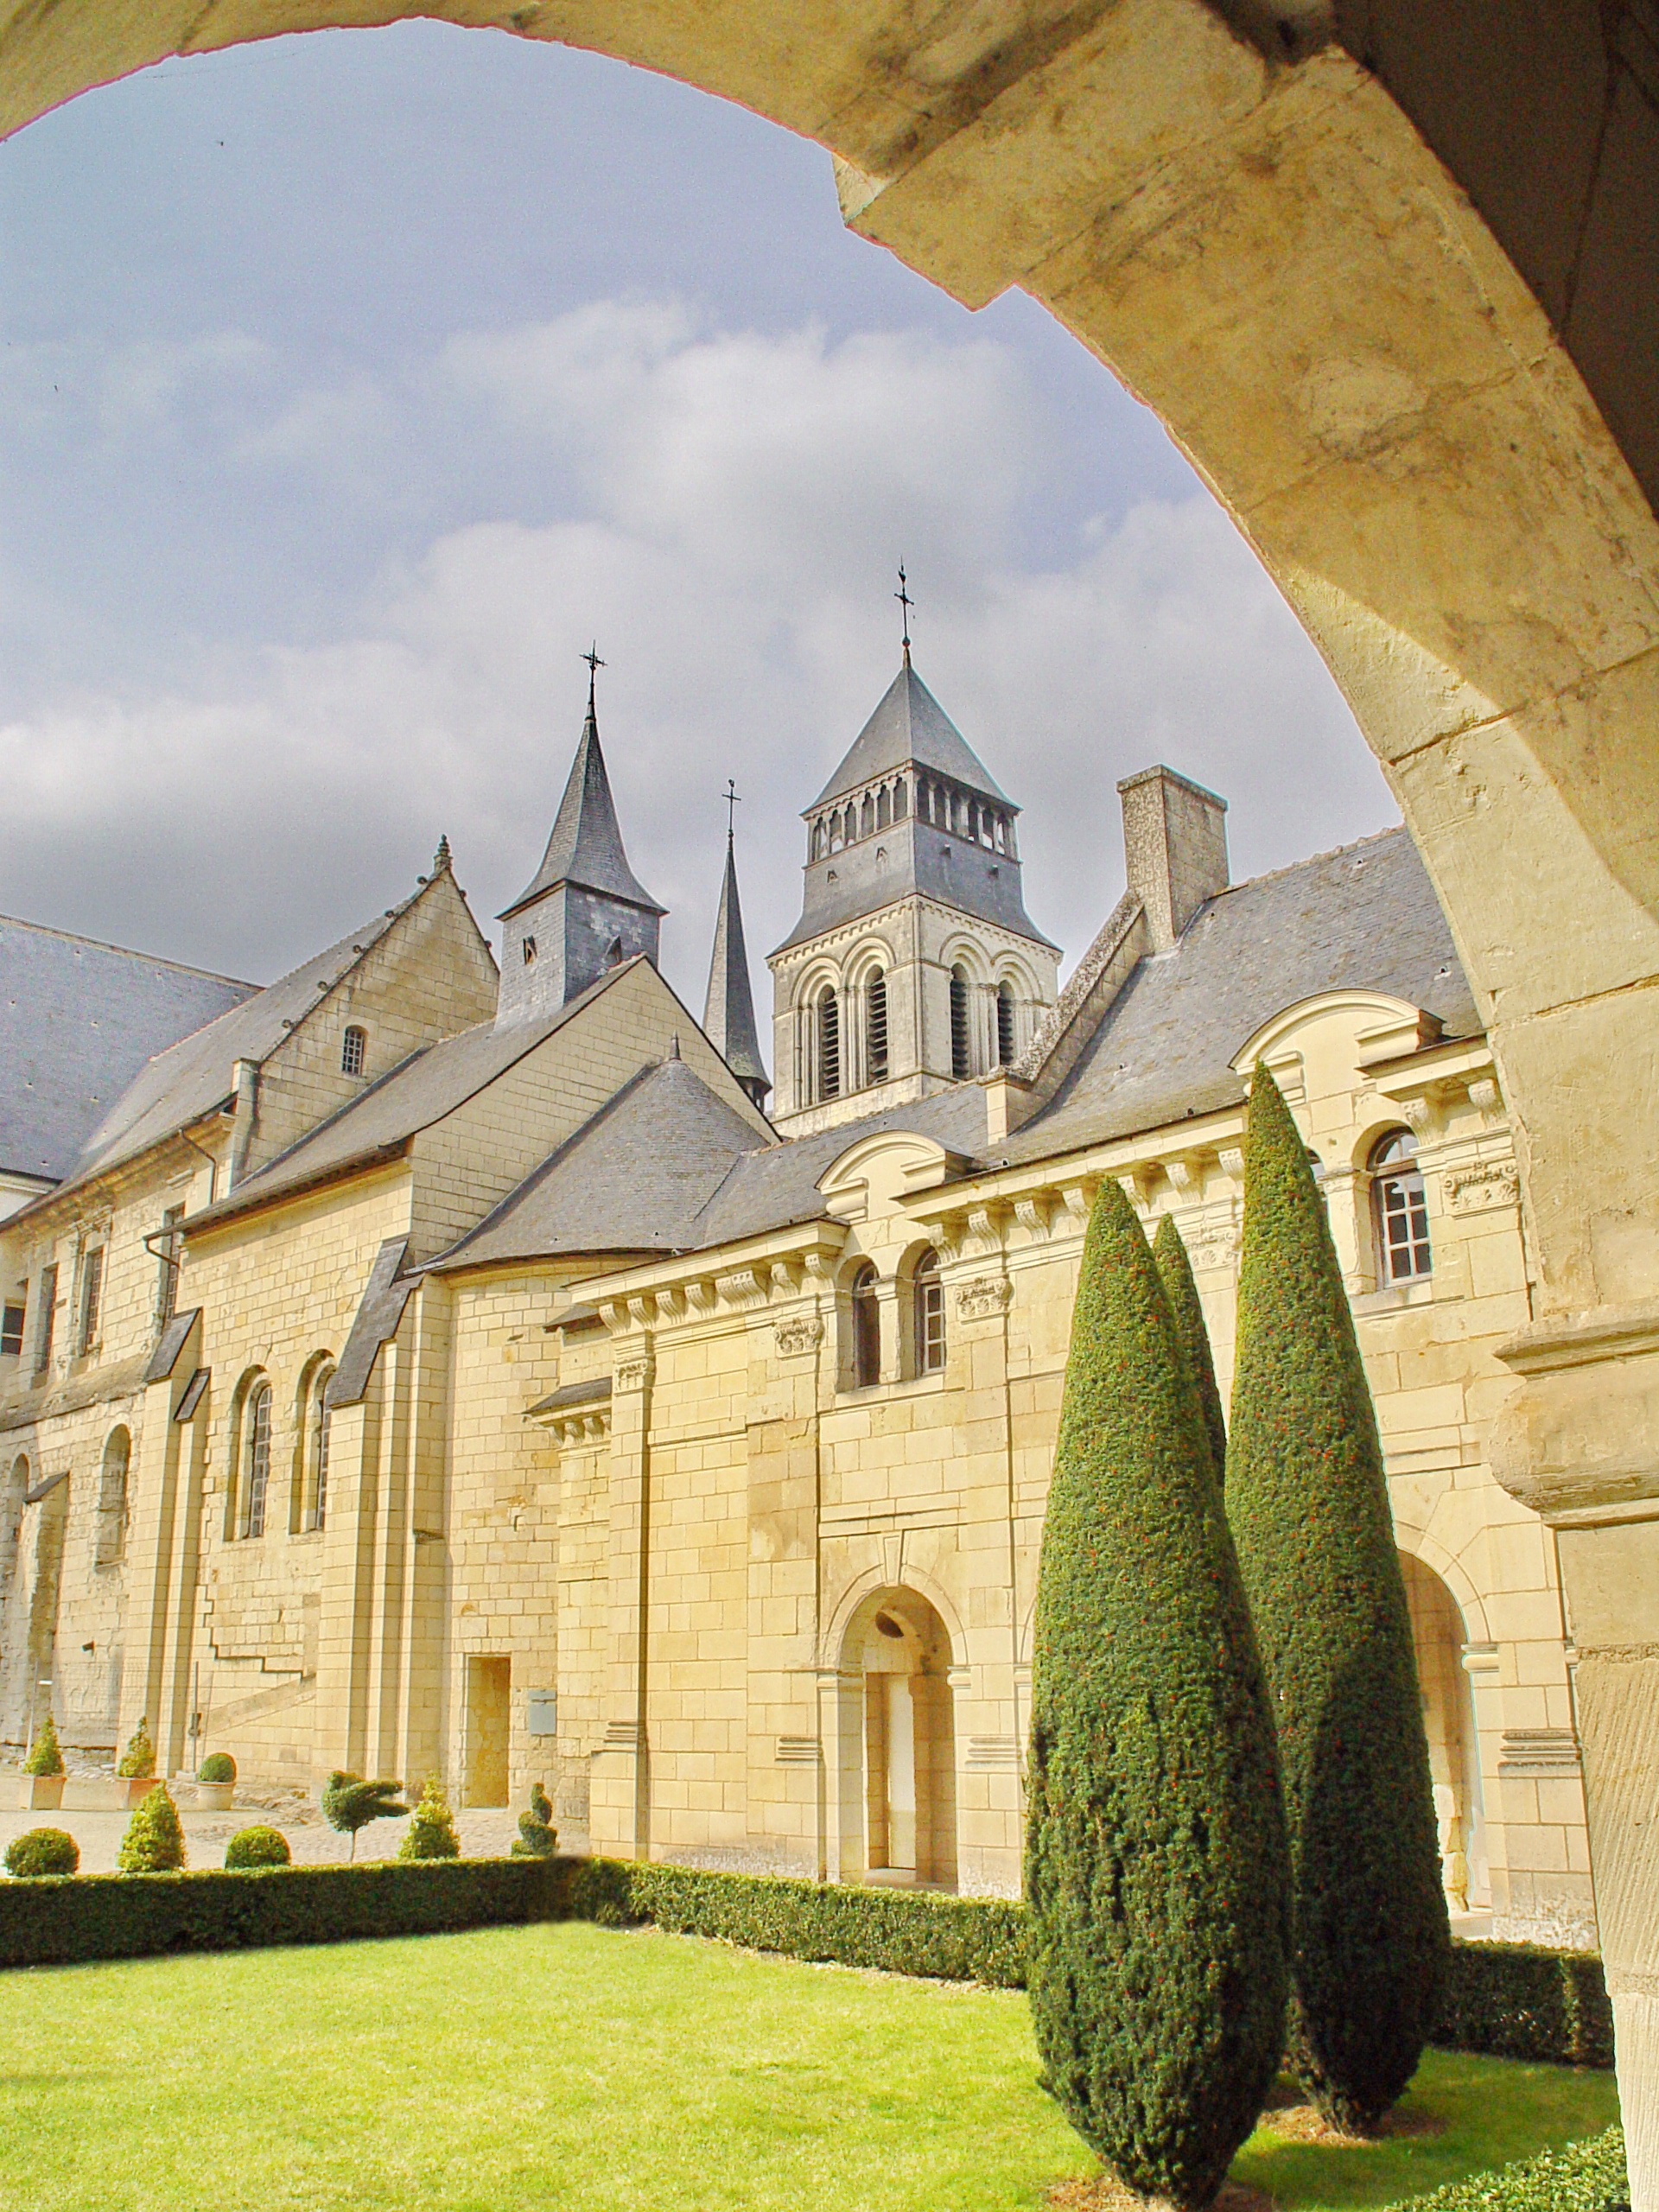
architecture, building, chateau, church, cathedral, chapel, place of worship, monastery, abbey, estate, middle ages, byzantine architecture, spanish missions in california